Escurquela

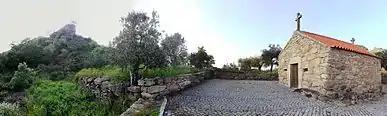

In this hamlet there is also a XVIII stone fountain, a small manor house, a primary school and a public laundry tank for washing clothes (see Washhouses).